Pasiking

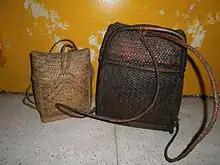
Pasikings are made in various sizes and finished with either a natural or dark color.

The pasiking (English term: knapbasket) is the indigenous basket-backpack found among the various ethno-linguistic groups of Northern Luzon in the Philippines. These artifacts, whether handwoven traditionally or their 21st century contemporary variations, are considered exemplars of functional basketry in the Philippines and among Filipinos.